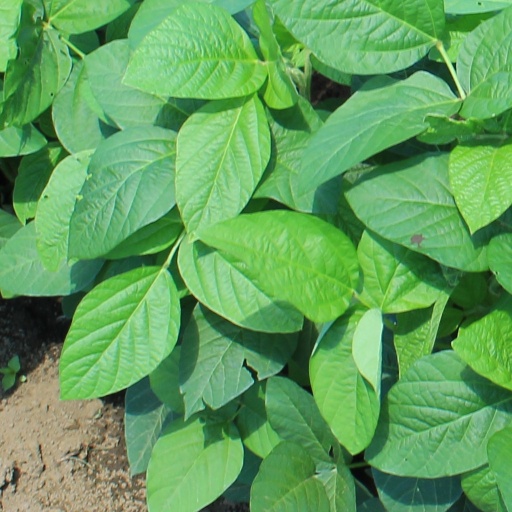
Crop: soybean